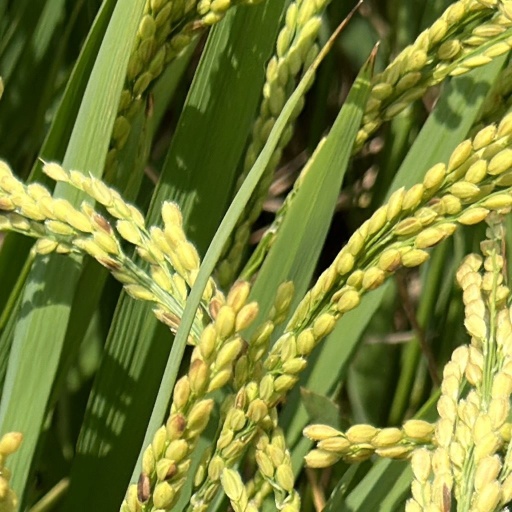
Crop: rice